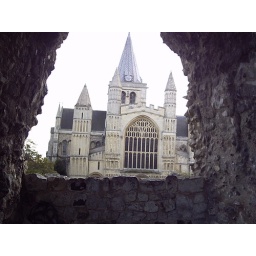
I framed this view of the cathedral by shooting through the castle wall